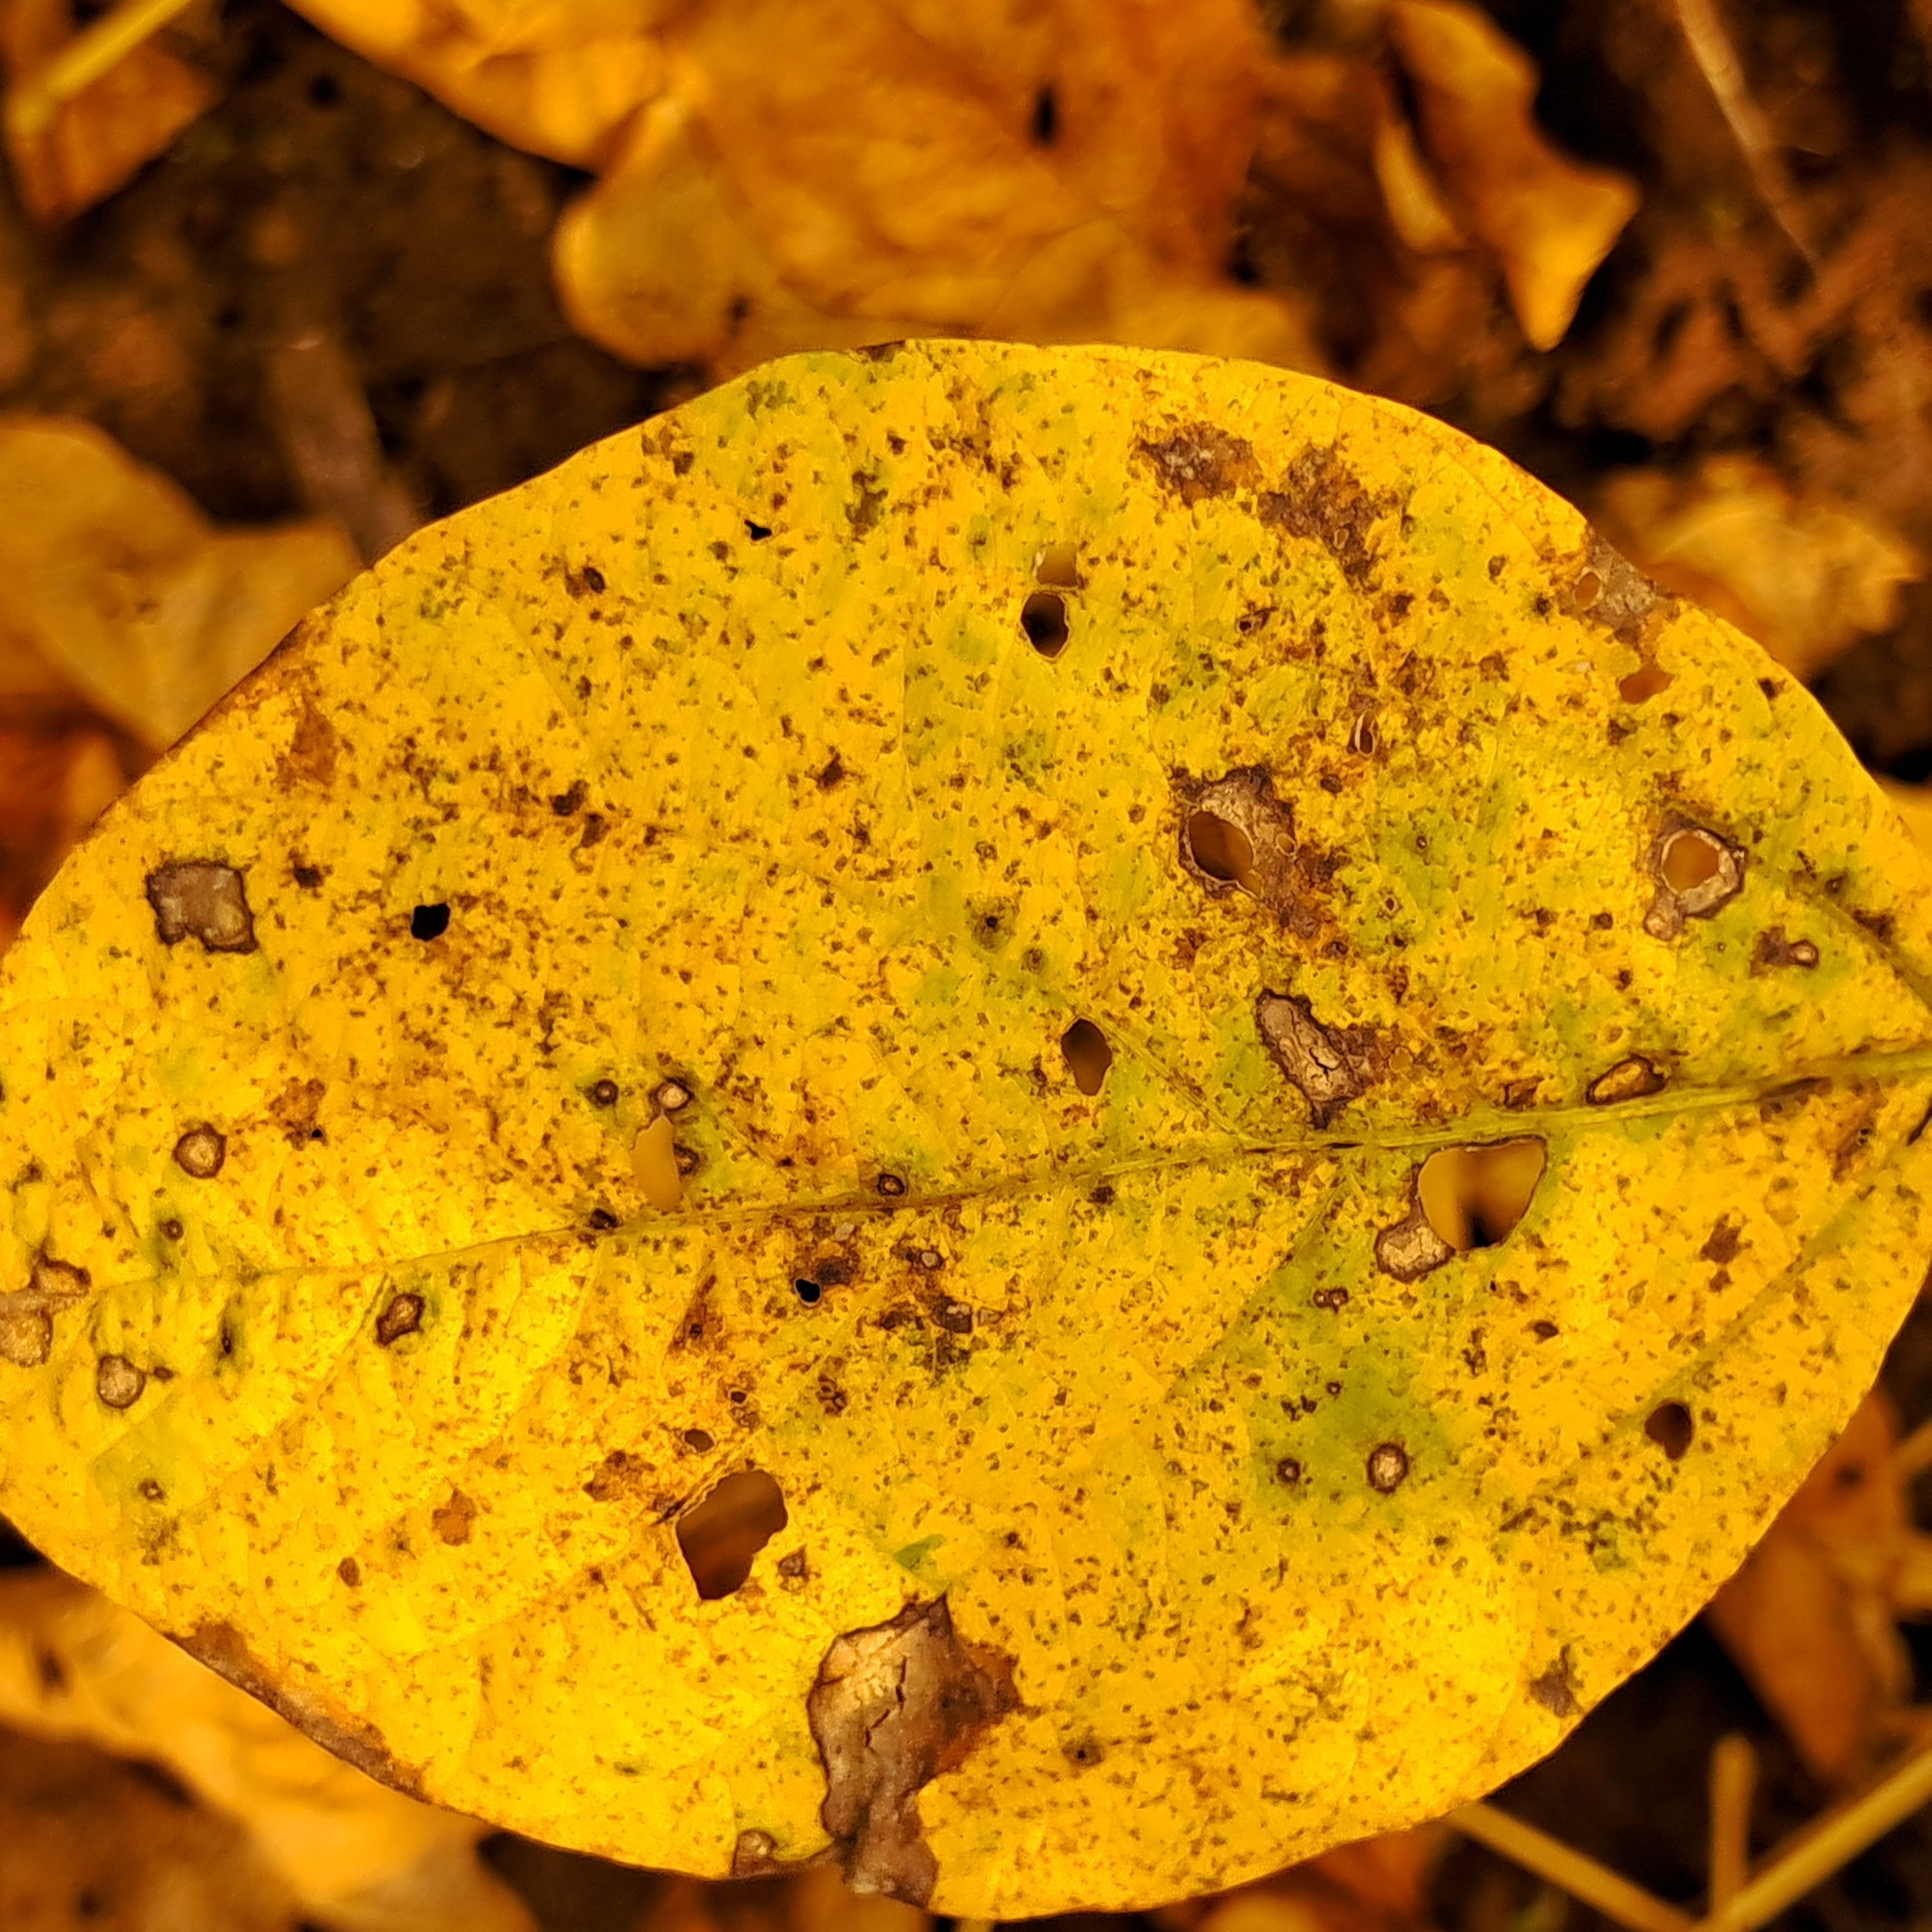
Label: Rust